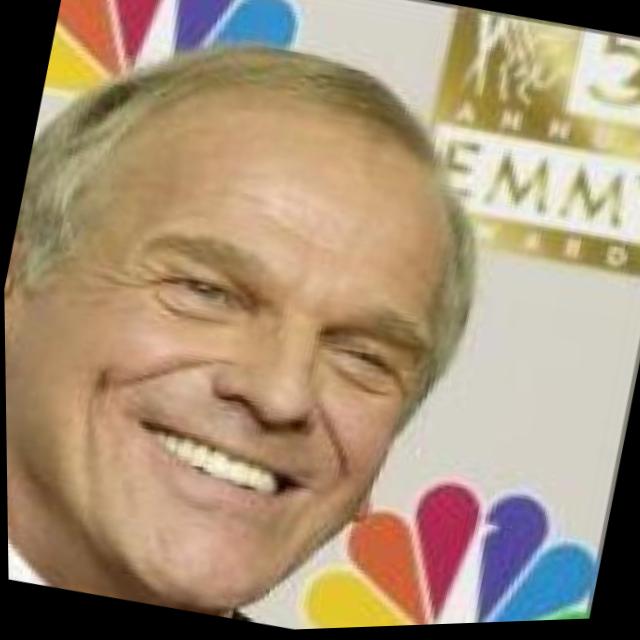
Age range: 45-64